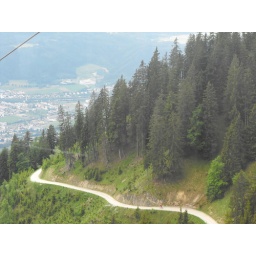
These and hundreds of walking trails are found anywhere you go around Innsbruck, and lots of mountain huts